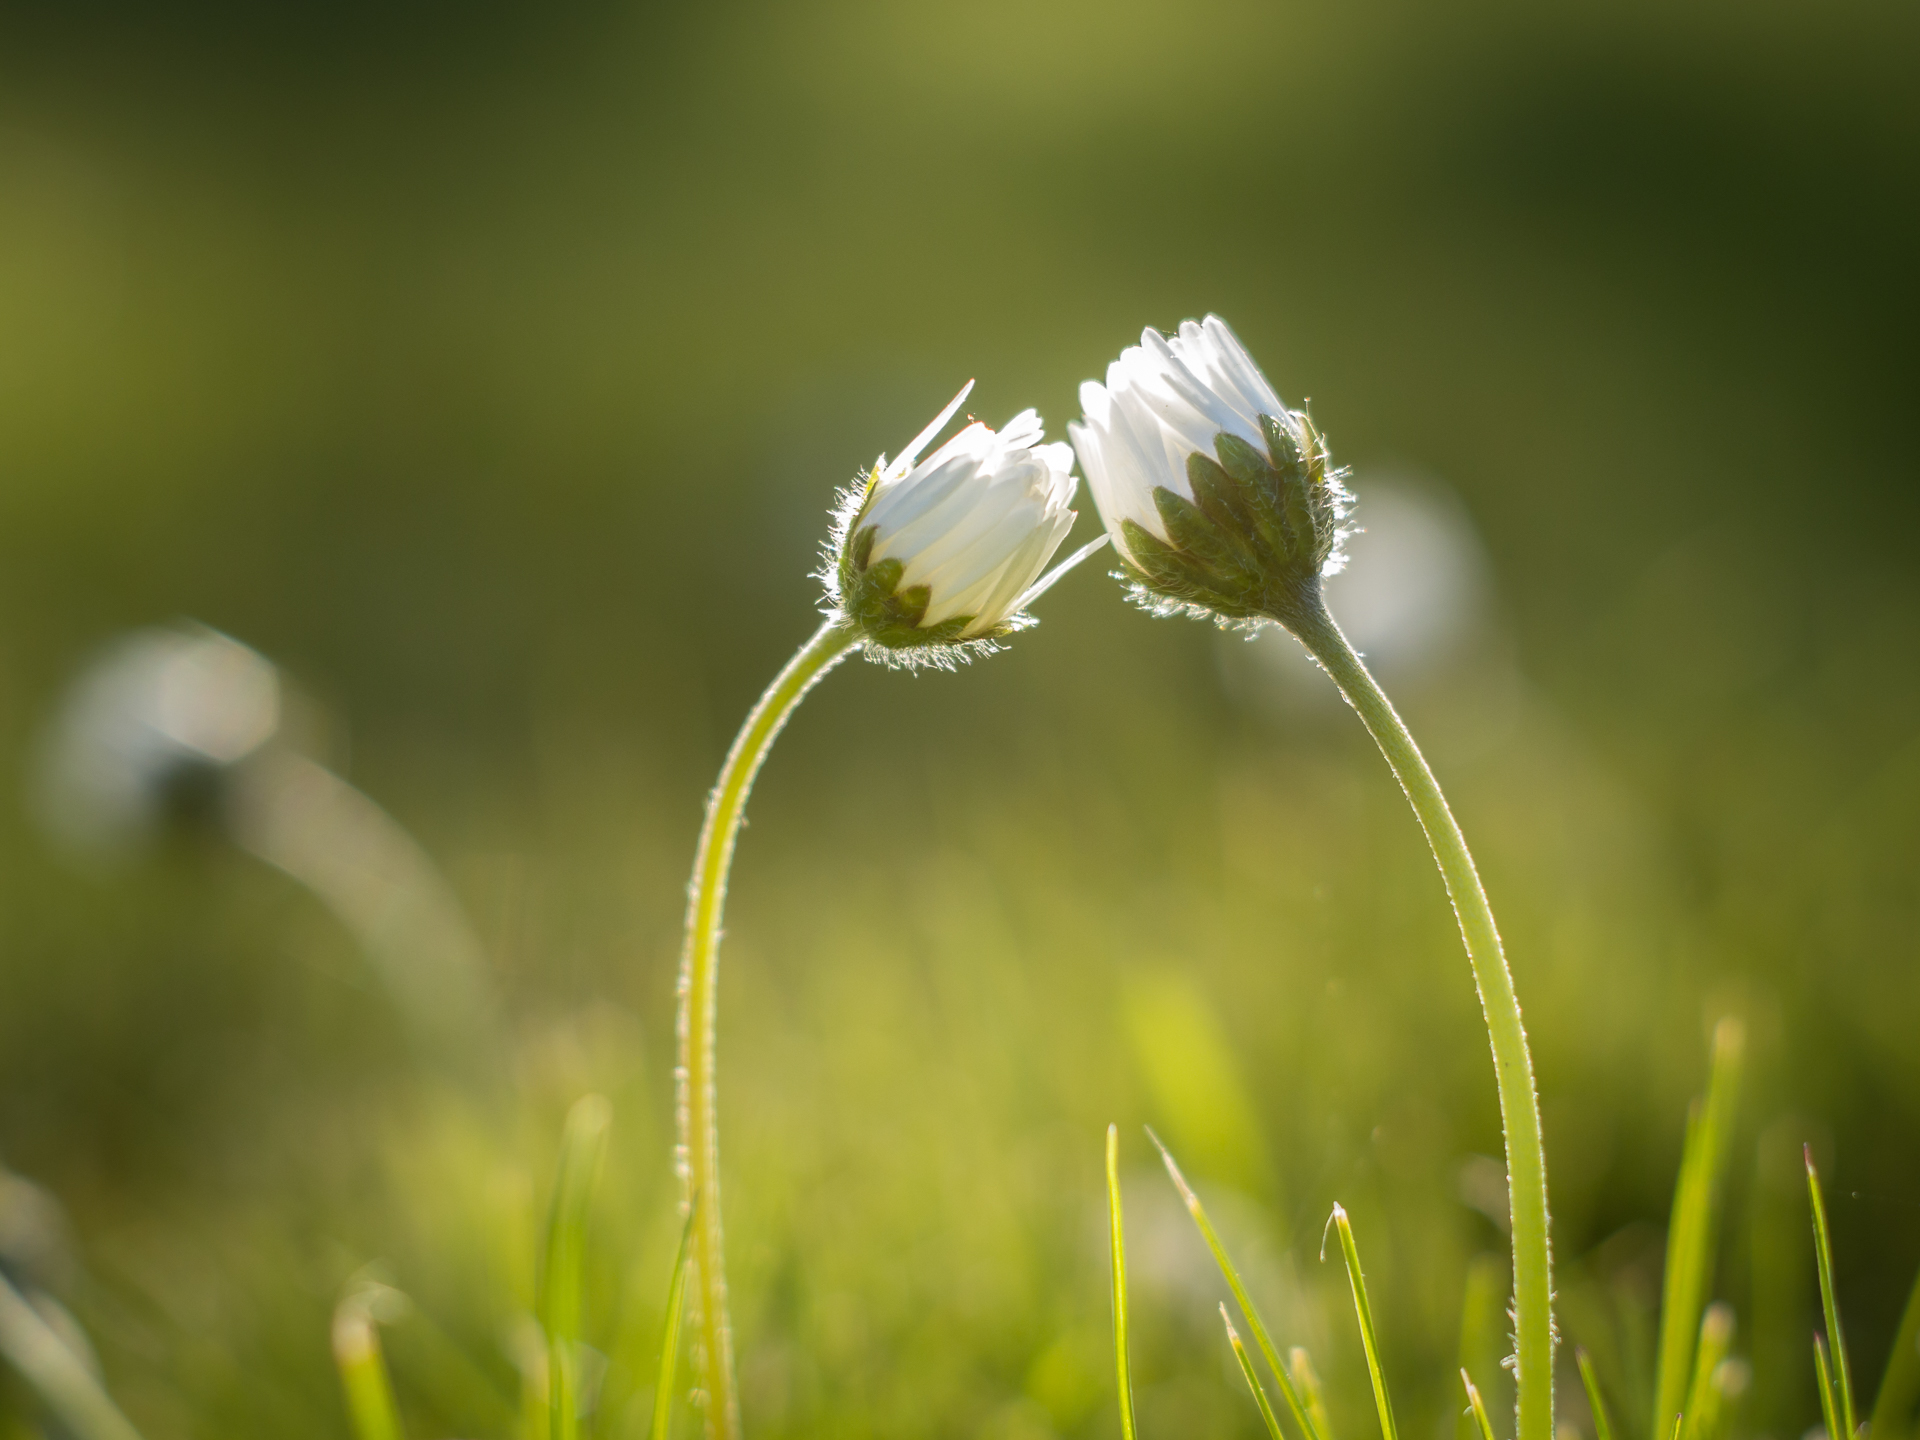
nature, grass, dew, plant, field, photography, meadow, prairie, sunlight, leaf, flower, petal, daisy, spring, green, flora, wildflower, close up, 2015, grassland, blume, pflanze, pancolar, panasoniclumixg5, moisture, fr hling, macro photography, flowering plant, grass family, plant stem, land plant